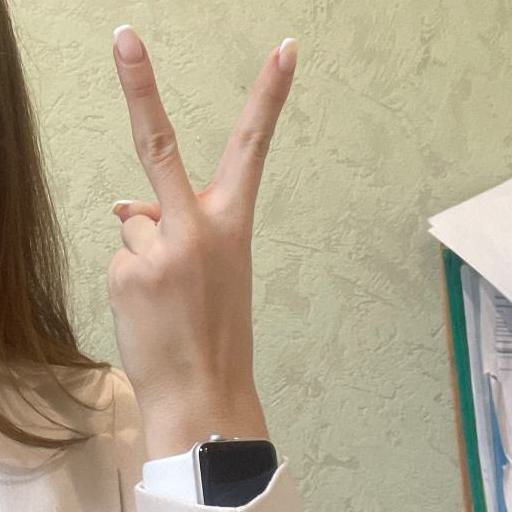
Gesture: peace_inverted